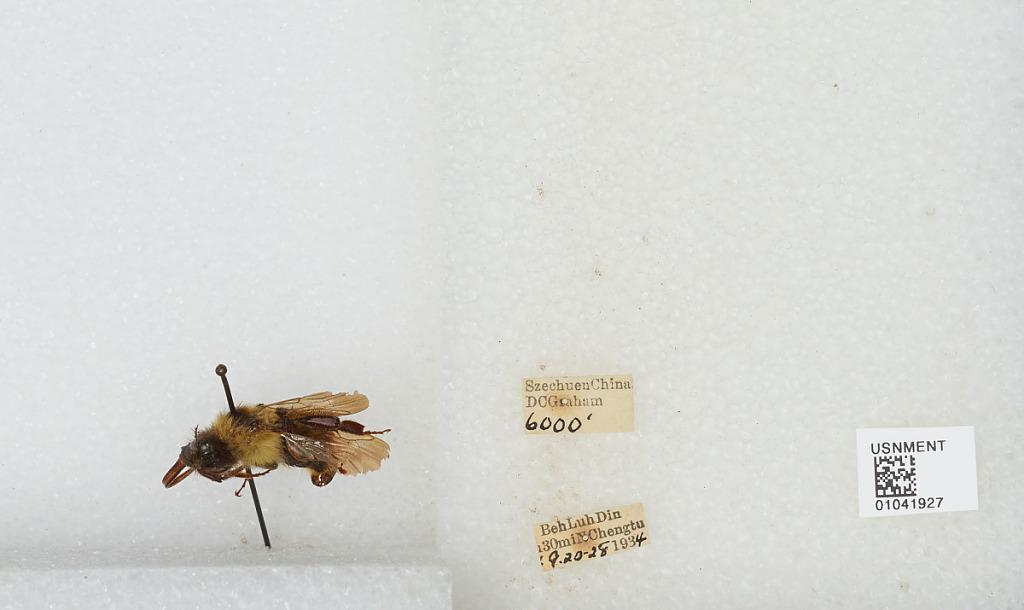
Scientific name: Bombus sp.
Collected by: D. Graham
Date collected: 1934-9-20
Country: China
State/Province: Sichuan
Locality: Beh Luh Din 30 miles north of Chengdu